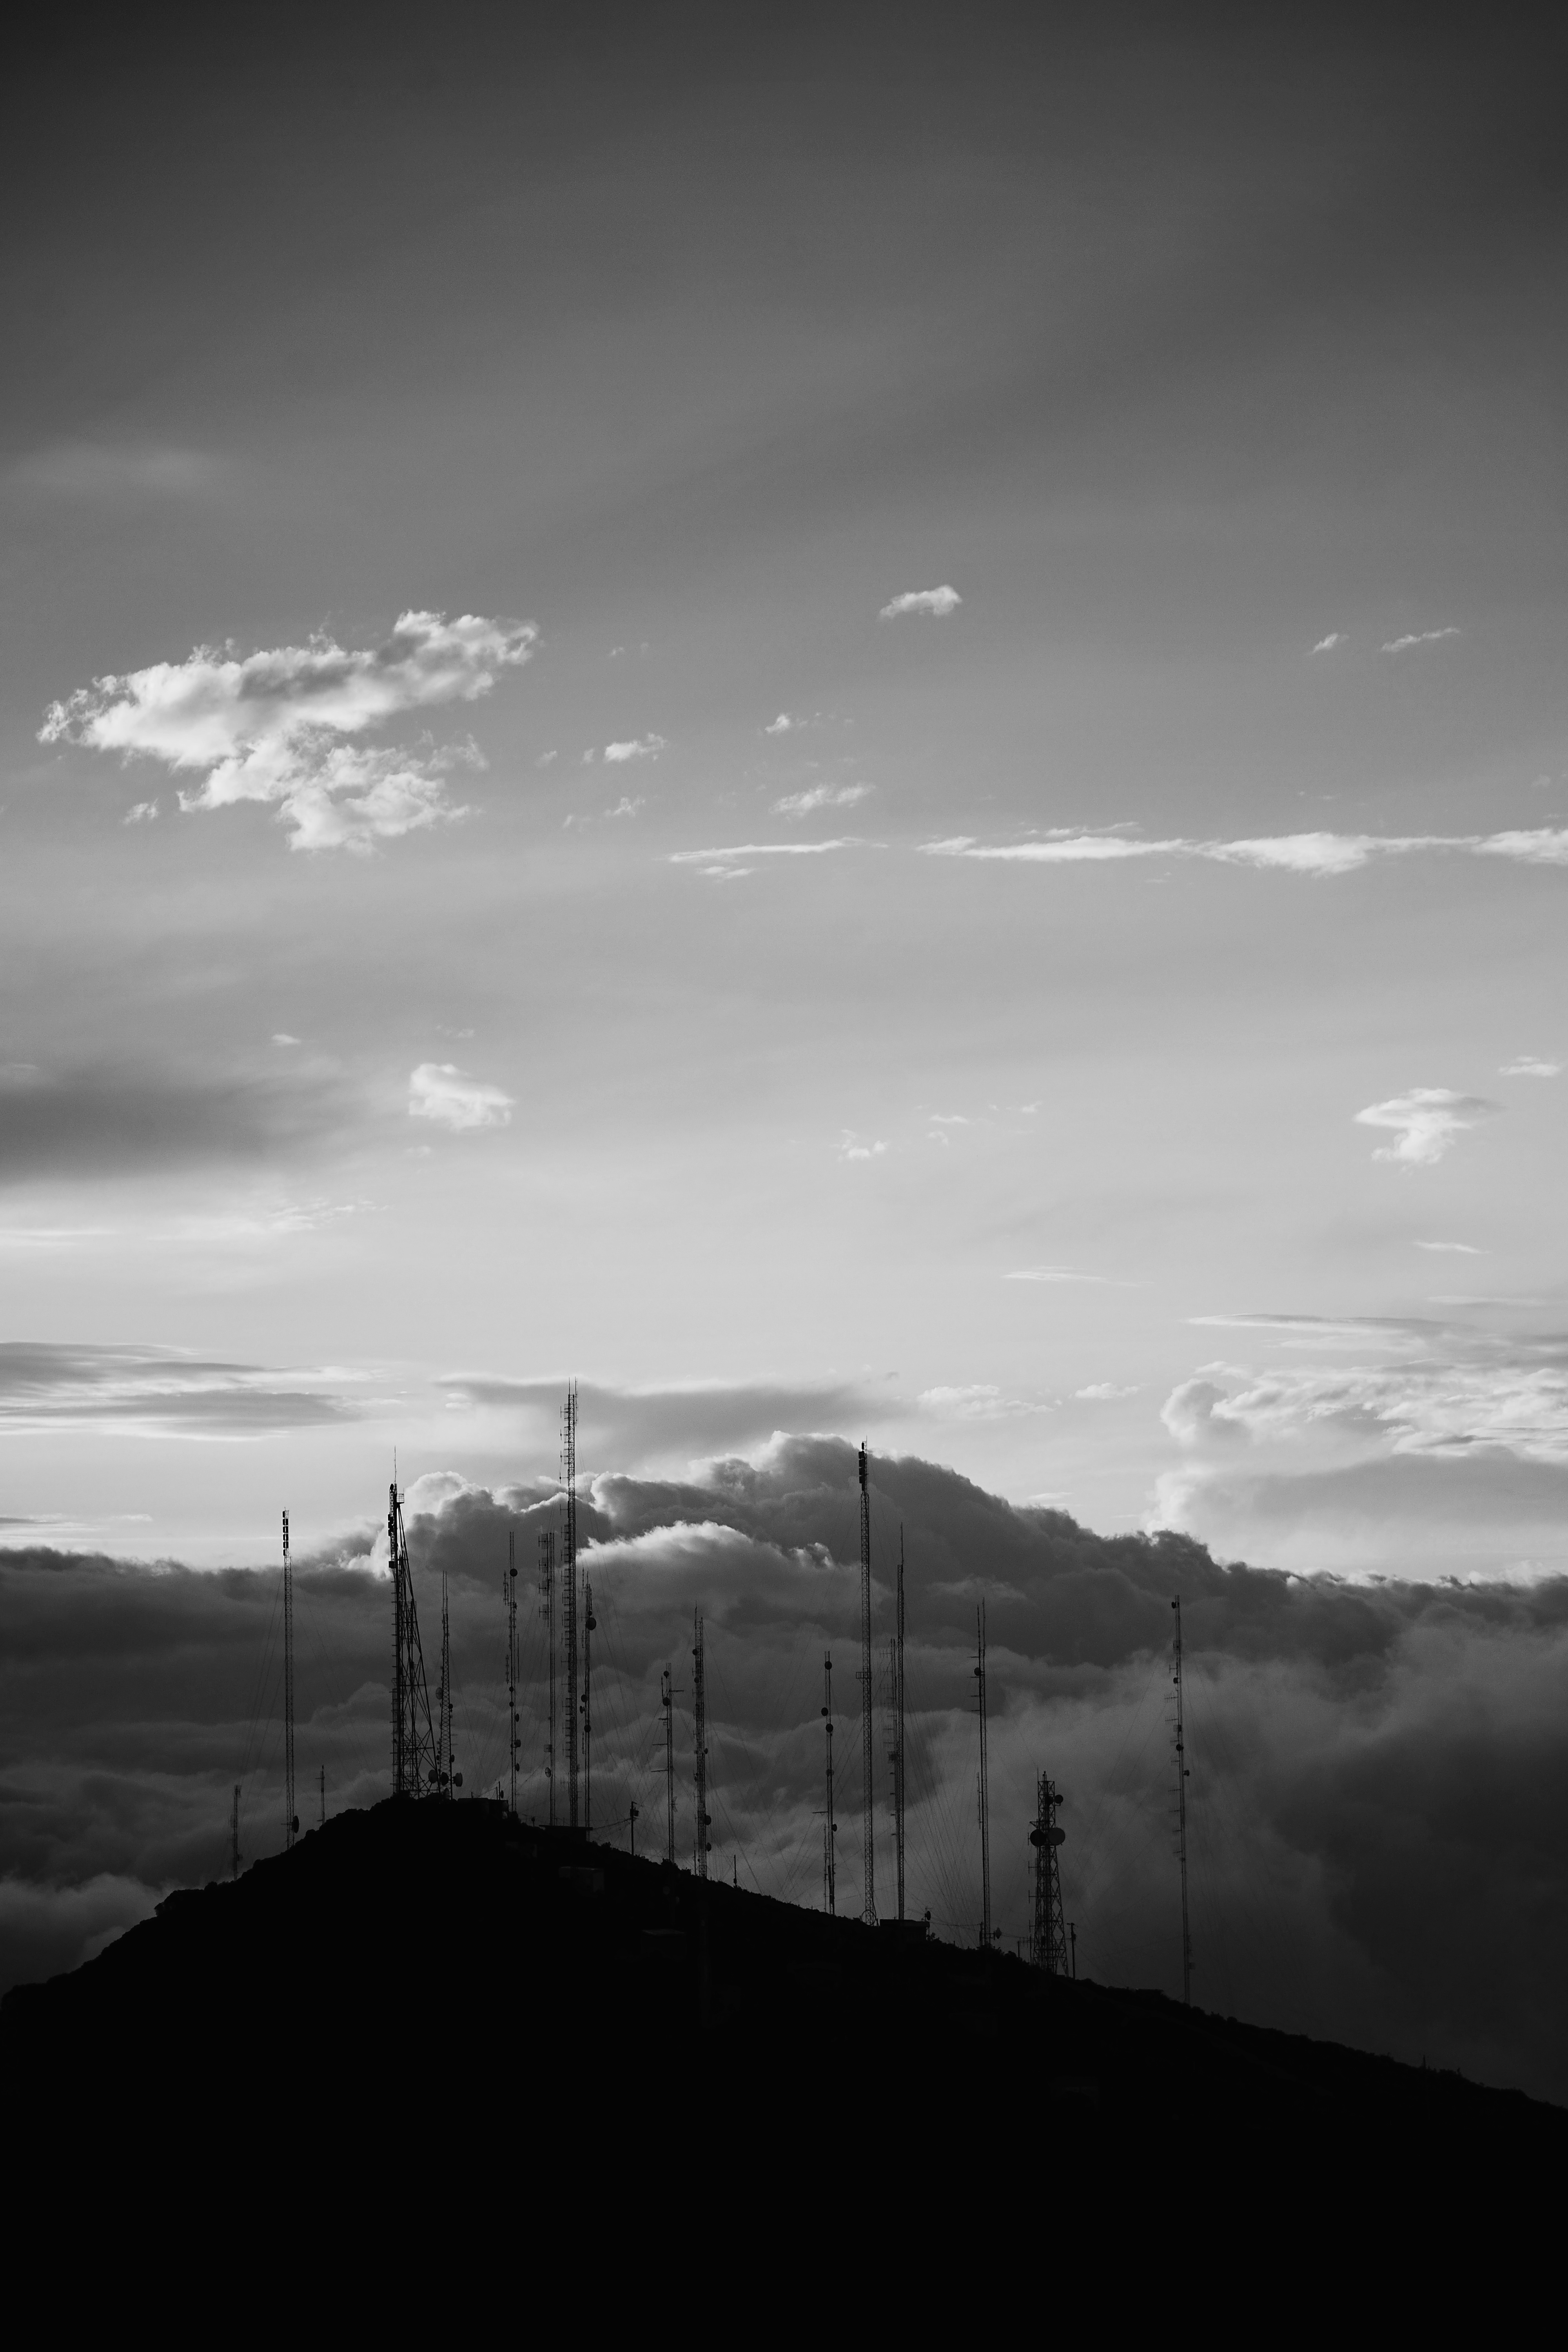
horizon, light, cloud, black and white, sky, mist, white, skyline, sunlight, morning, dawn, atmosphere, dusk, evening, line, reflection, darkness, black, monochrome, shape, monochrome photography, atmospheric phenomenon, atmosphere of earth